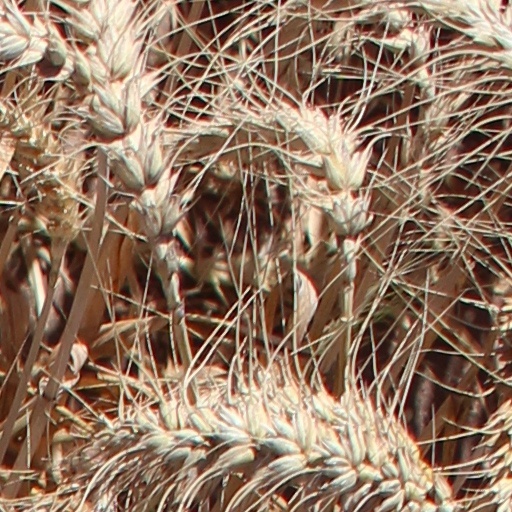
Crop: wheat